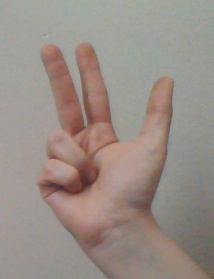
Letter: al